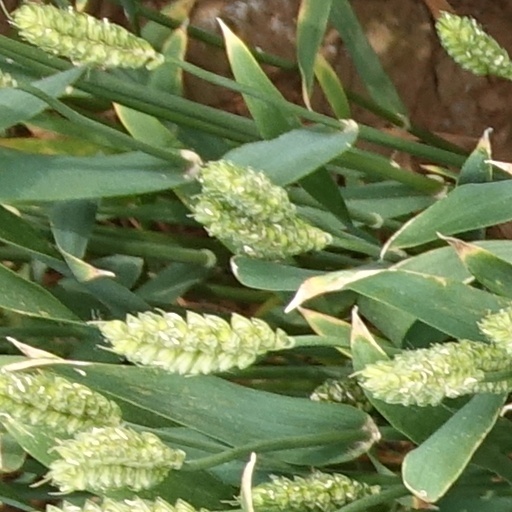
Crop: wheat